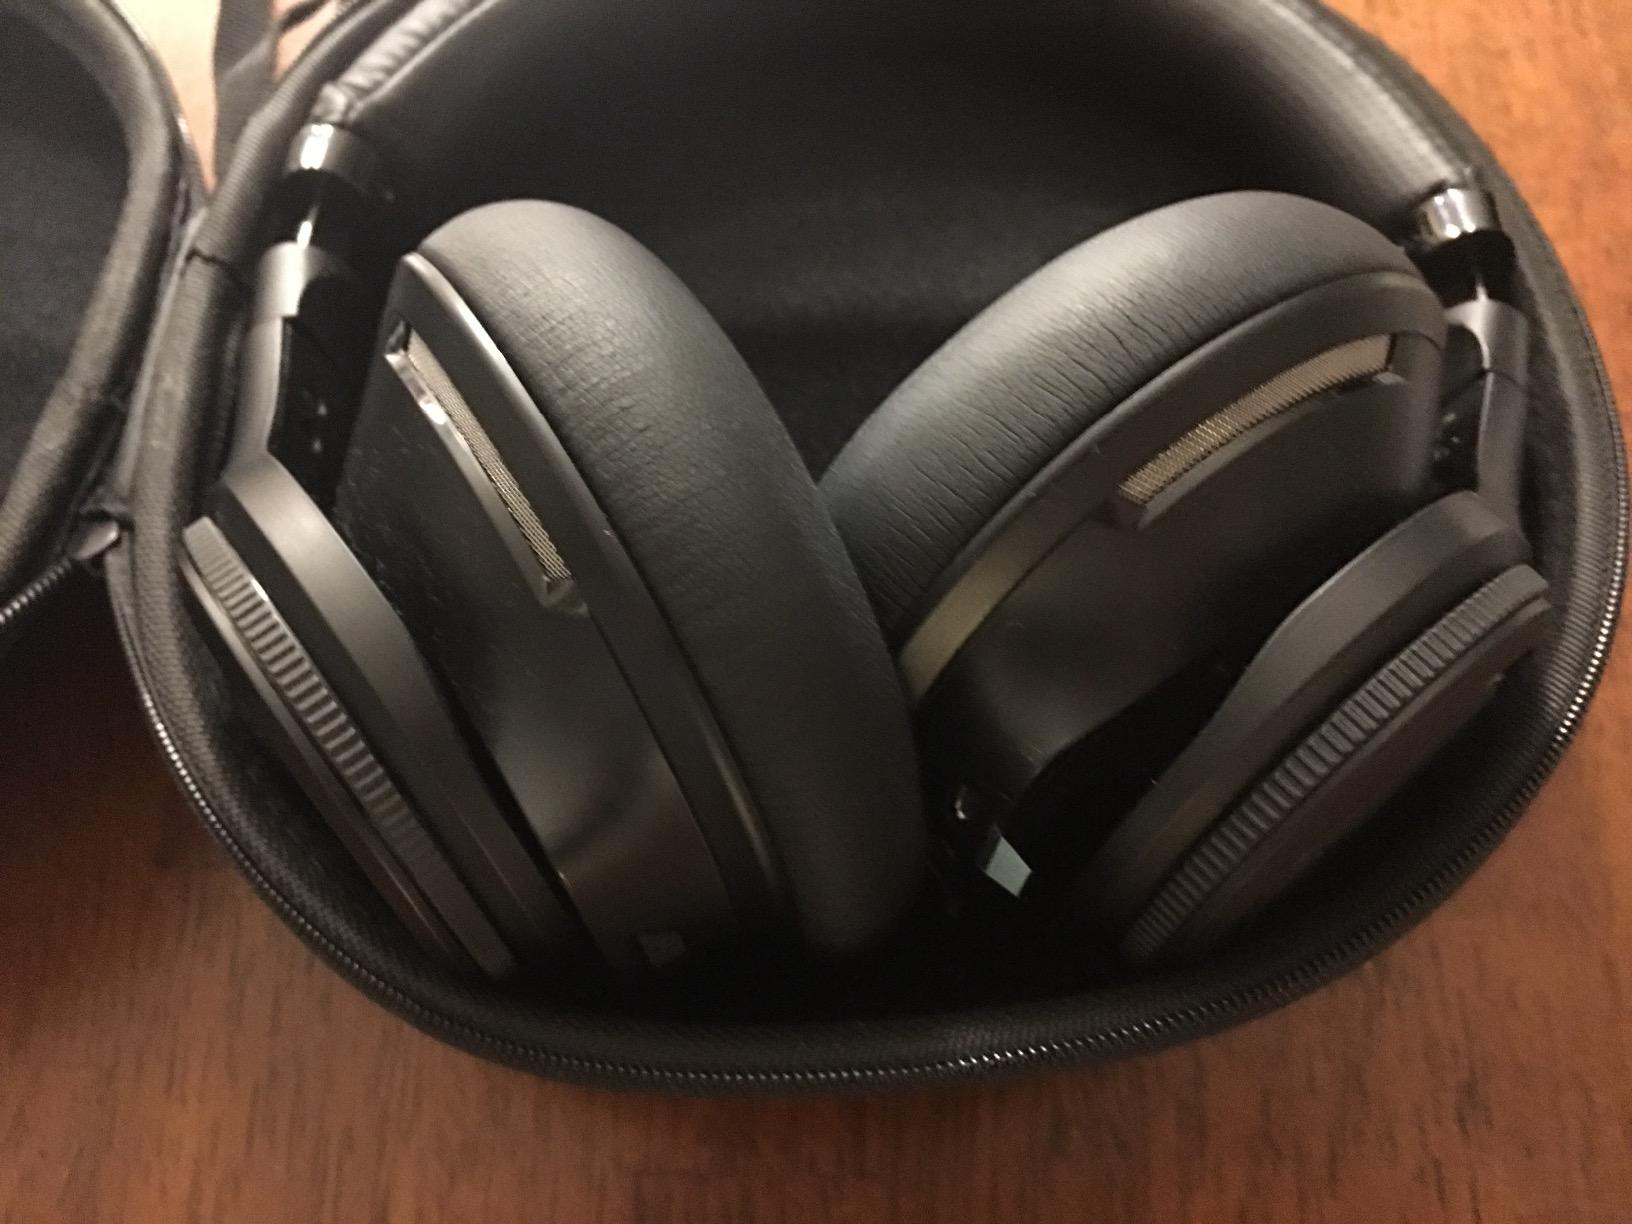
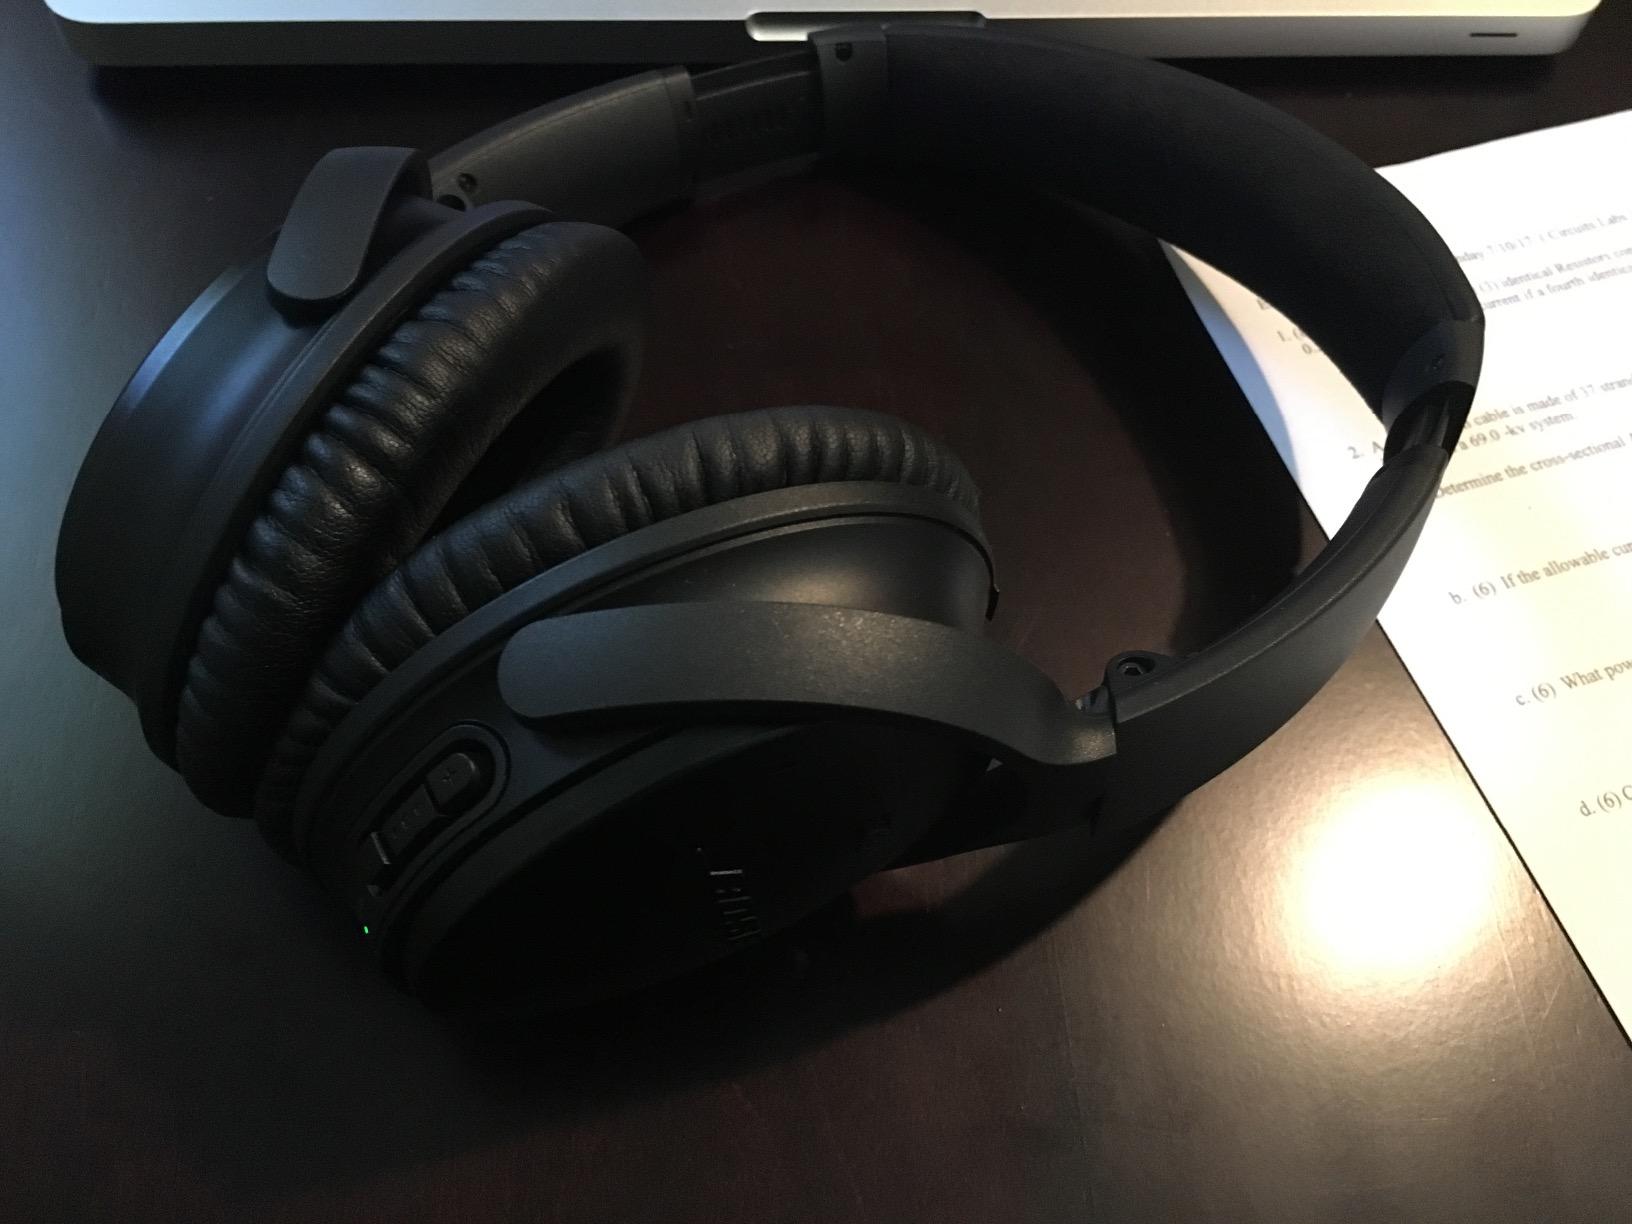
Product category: headphones
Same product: no